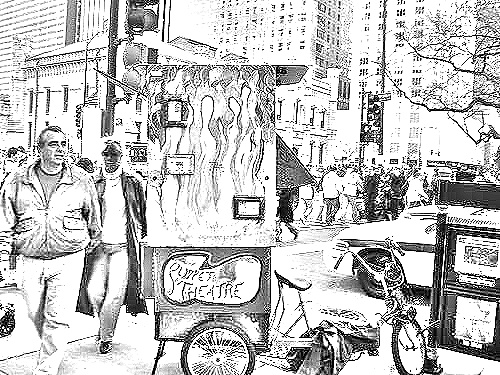
Portrait style: Sketch Portrait